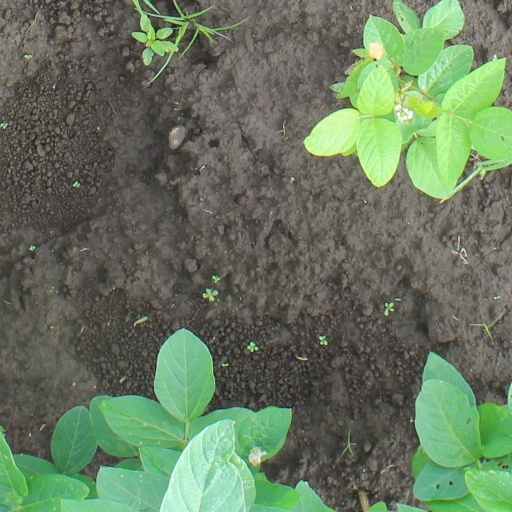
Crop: soybean